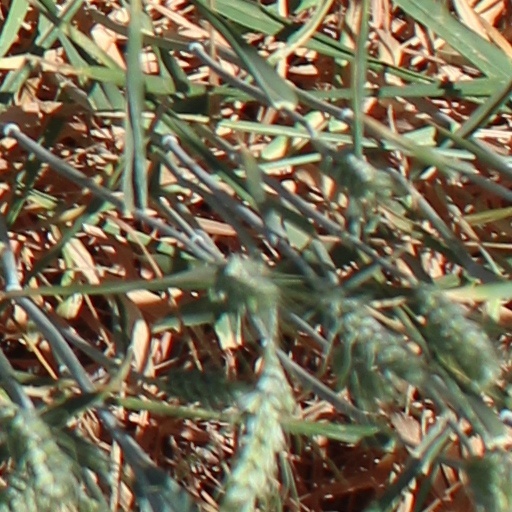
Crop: wheat